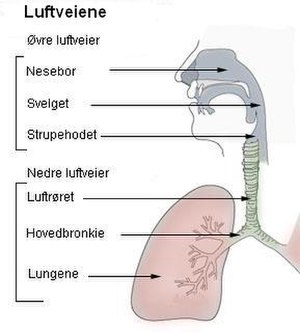
Strubehoved
Øvre og nedre luftveje
Strubehovedet er et stemmeorgan som sidder i struben og har vigtige opgaver også under fordøjelse og respiration.